German Agrarian League

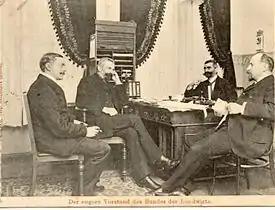
The Executive Committee of the "Bund der Landwirte" in 1900, on the left Dr. Diederich Hahn, center Conrad Baron von Wangenheim, and to the right Gustav Roesicke

The Bund der Landwirte (Agrarian League) (BDL) was a German advocacy group founded 18 February 1893 by farmers and agricultural interests in response to the farm crisis of the 1890s, and more specifically the result of the protests against the low-tariff policies of Chancellor Leo von Caprivi, including his free trade policies.